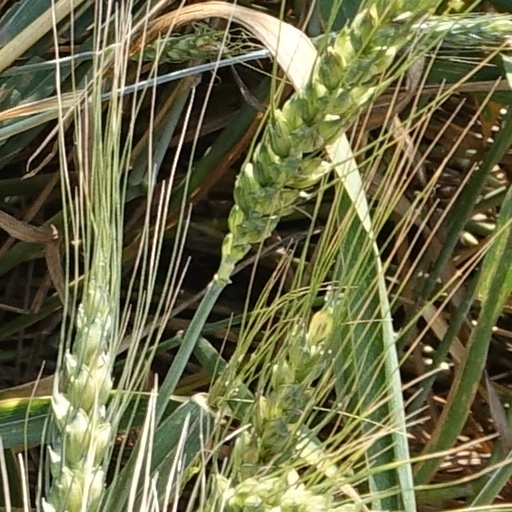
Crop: wheat